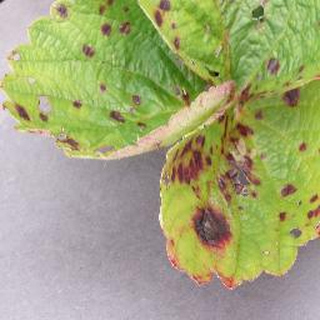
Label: strawberry_leaf_scorch